Dresden

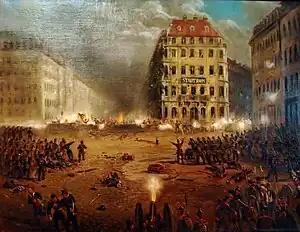
May Uprising in Dresden, 1849

In 1806, Dresden became the capital of the Kingdom of Saxony established by Napoleon. During the Napoleonic Wars the French Emperor made it a base of operations, winning there the Battle of Dresden on 27 August 1813. As a result of the Congress of Vienna, the Kingdom of Saxony became part of the German Confederation in 1815. Following the Polish uprisings of 1831, 1848 and 1863 many Poles fled to Dresden, including the artistic and political elite, such as composer Frédéric Chopin, war hero Józef Bem and writer Adam Mickiewicz. Mickiewicz wrote one of his greatest works, "Dziady", Part III, there. Dresden itself was a centre of the German Revolutions in 1848–1849 with the May Uprising, which cost human lives and damaged the historic town of Dresden. The uprising forced Frederick Augustus II of Saxony to flee from Dresden, but he soon after regained control over the city with the help of Prussia. In 1852, the population of Dresden grew to 100,000 inhabitants, making it one of the biggest cities within the German Confederation.